Uranium mining in the Bancroft area

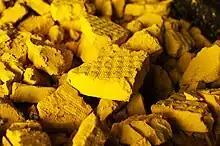
Yellowcake uranium concentrate produced from uranium ore

Finds of gold in nearby Madoc, Ontario, (then known as Eldorado) from 1886 to 1887, inspired many to seek gold around Bancroft. Surface gold was found in October 1897 by R. Bradshaw, southwest of Bancroft (towards Bobcaygeon). This triggered a rush of prospectors to the area. Iron and magnetic ores were mined from 1882, gold, copper and mica from the late 1890s, and marble from 1911. More than 1,600 identifiable minerals and non-metallic collectibles can be found in the area, including 175 species of gemstones.